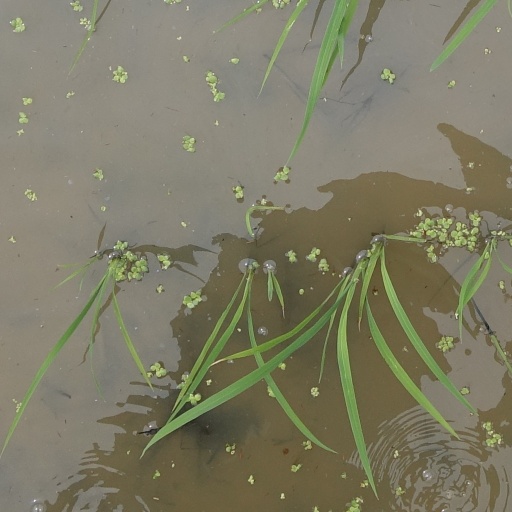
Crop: rice